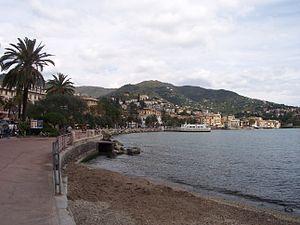
Rapallo est une ville italienne d'environ 30 500 habitants, située dans la ville métropolitaine de Gênes, dans la région Ligurie, dans le nord-ouest de l'Italie.